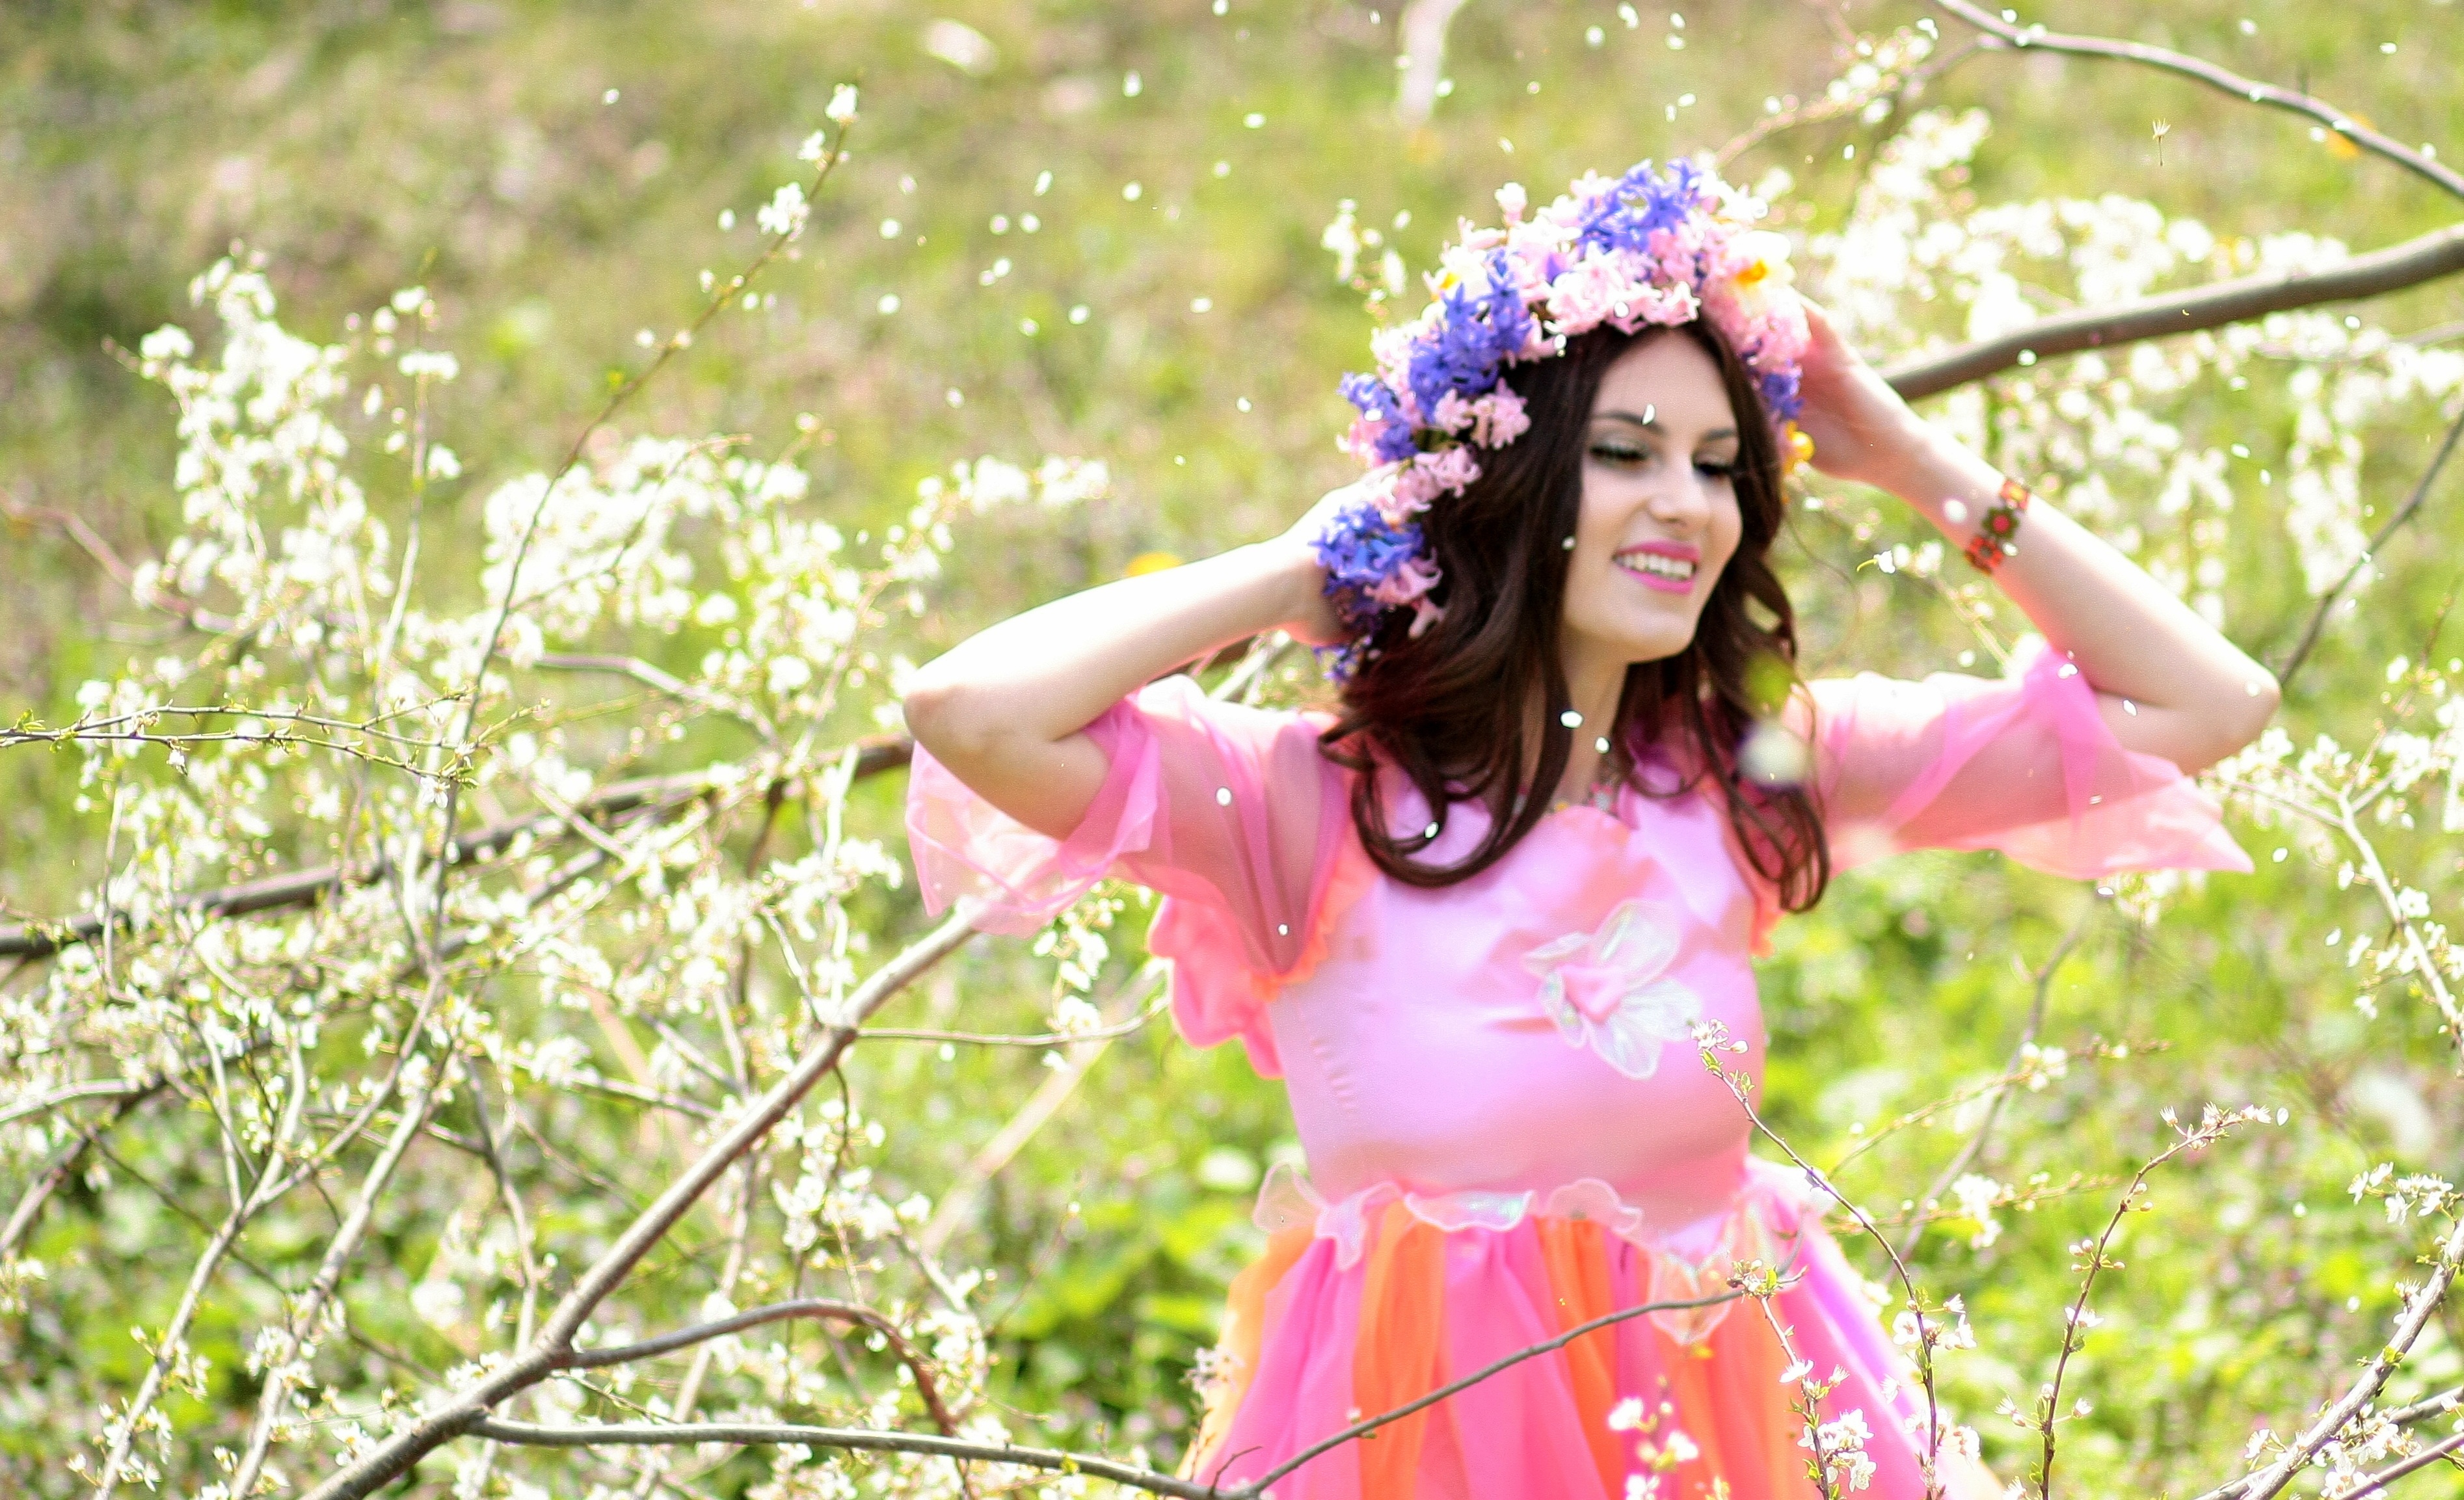
girl, woman, white, photography, meadow, flower, model, spring, clothing, pink, bride, wreath, flowers, dress, petals, beauty, joy, costume, photo shoot, portrait photography